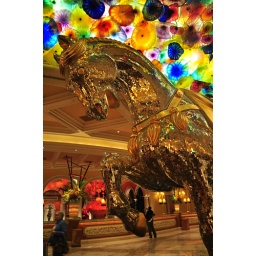
the famous glass art on the ceiling and mirror mosaic horse sculpture in the belagio hotel las vegas